Dormition Cathedral, Vladimir

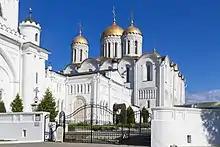
Entrance

The Dormition Cathedral, also known as the Assumption Cathedral, is a Russian Orthodox church in Vladimir, Russia. It is regarded as the mother church of Russia through the 13th century. It is part of a World Heritage Site, the White Monuments of Vladimir and Suzdal.